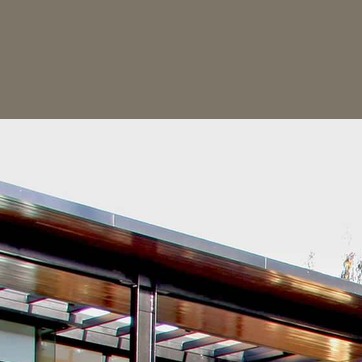
Material: sky